Rainier Mesa

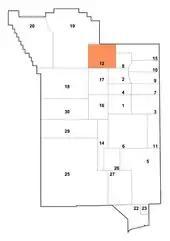
Area 12 within the Nevada National Security Site

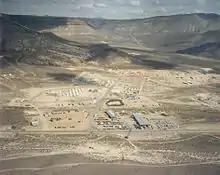
A 600-bed camp in Area 12 served as temporary housing to Mesa-region workers.

Area 12 held 61 nuclear tests between 1957 and 1992, one of which involved two detonations. All tests were conducted below Rainier and Aqueduct mesas.